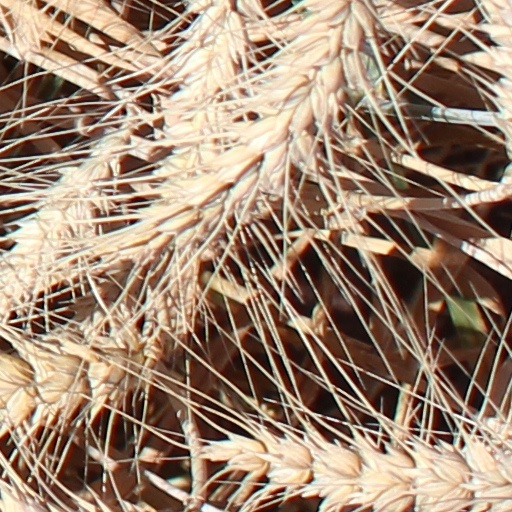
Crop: wheat